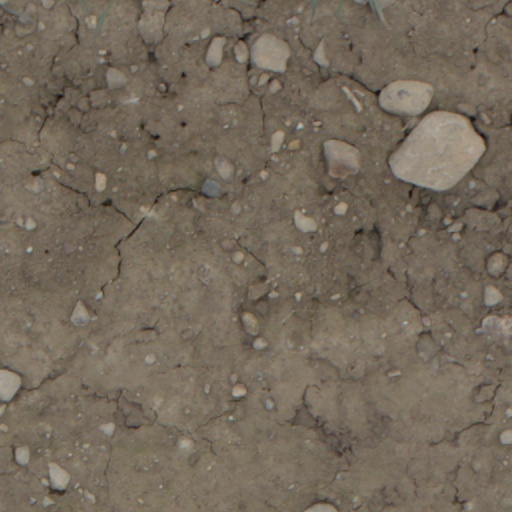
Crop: wheat